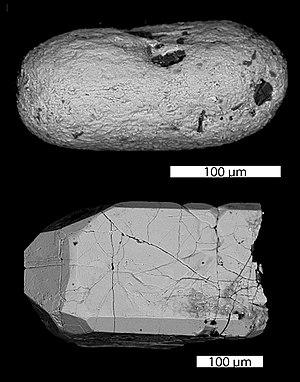
Le Craton de Yilgarn est un grand craton qui constitue la majeure partie des affleurements de l'Australie occidentale. Il est délimité par une ensembles de bassins sédimentaires et de faisceaux plissés protérozoïques.
Le Gneiss de Narryer est un complexe géologique du Craton de Yilgarn en Australie occidentale, qui est composé d'un terrane lui même formé d'un mélange tectonique entrelacé et polydéformé de granite, d'intrusions mafiques et de roches métasédimentaires datées entre -3,6 et -3,3 Ga.
L'Hadéen est le premier éon de l'histoire de la Terre. Il commence avec la formation de la Terre il y a environ 4,6 milliards d'années pour se terminer autour de −4 Ga, et dure donc approximativement 600 millions d'années. L'Hadéen, division la plus ancienne des temps géologiques, forme avec l'Archéen et le Protérozoïque le Précambrien.
Les zircons hadéens constituent le matériau crustal le plus ancien de la Terre à l'Hadéen, il y a environ 4 milliards d'années. Le zircon est un minéral couramment utilisé pour la datation radiométrique, car il est très résistant aux changements chimiques et apparaît sous forme de petits cristaux ou grains dans la plupart des roches hôtes ignées et métamorphiques. Ils sont datés entre -3,8 Ga et -4,4 Ga pour les plus vieux, cela correspond à une époque très proche de la formation de la Terre.